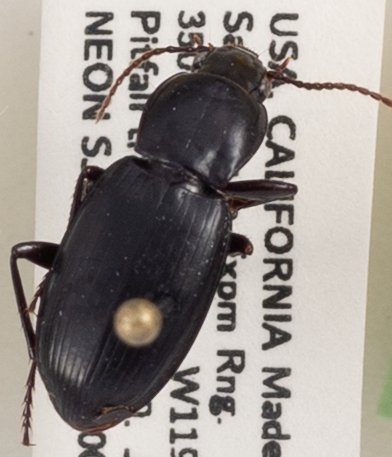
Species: Pterostichus ordinarius
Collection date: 2020-03-18 04:00:00
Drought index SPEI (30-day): -1.07
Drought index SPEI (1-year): -1.348
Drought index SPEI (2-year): -0.588